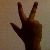
The image shows a hand gesture representing the number 3 in Indian Sign Language.